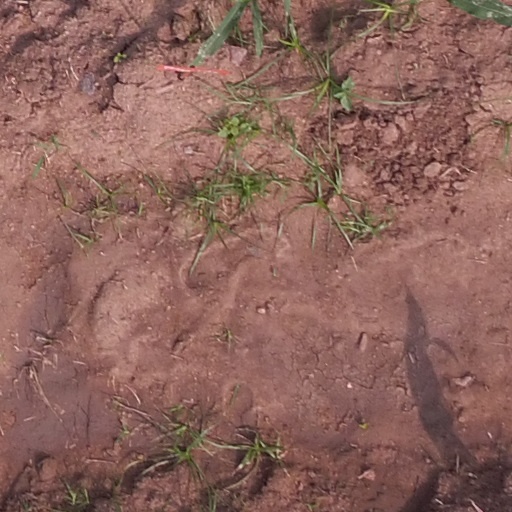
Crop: maize; corn